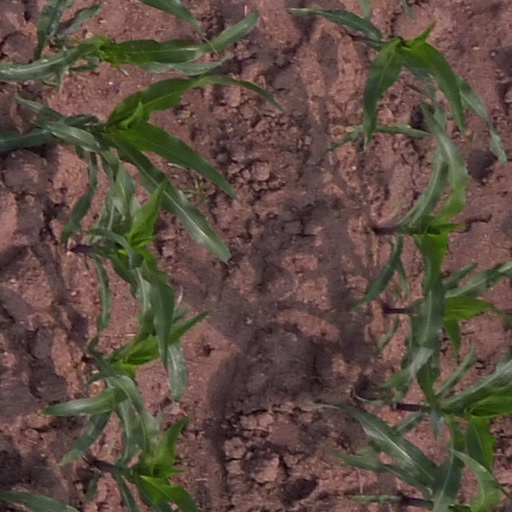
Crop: maize; corn